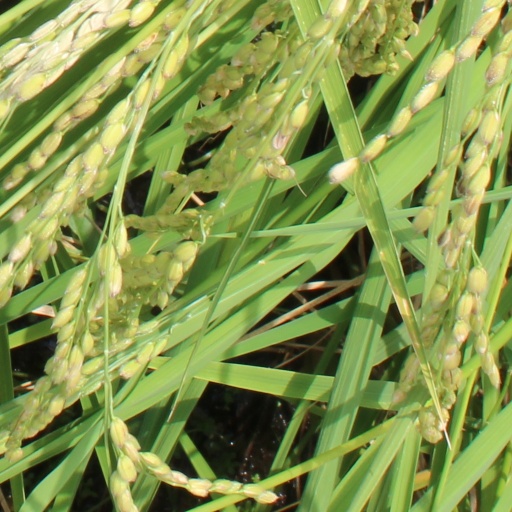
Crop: rice